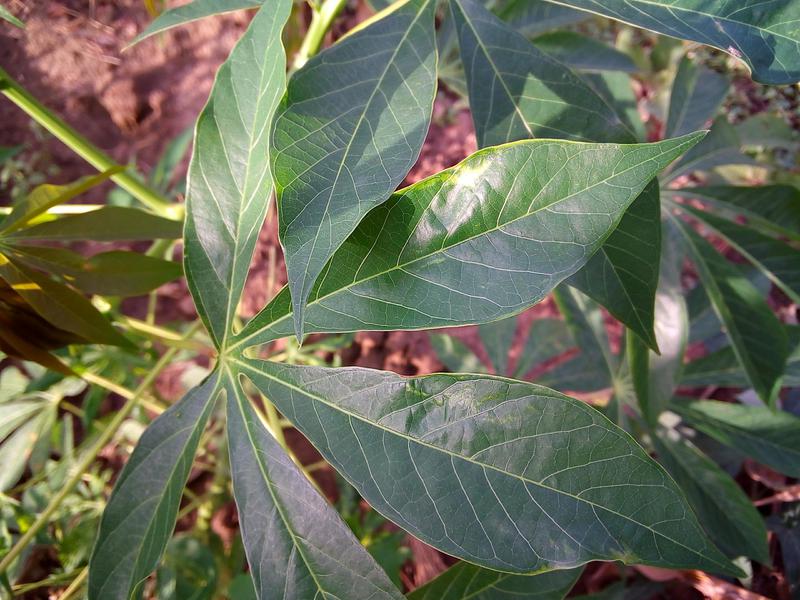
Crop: cassava
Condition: healthy